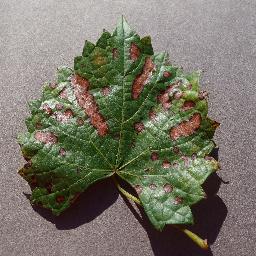
Label: Grape___Esca_(Black_Measles)